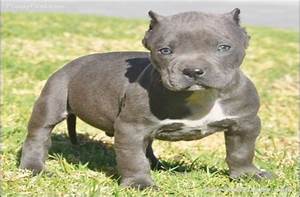
Label: cane